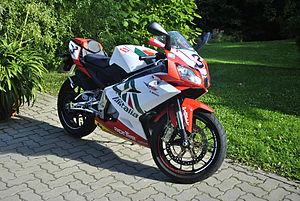
L'Aprilia RS 125 est la moto de route inspirée par la moto de course RSW 125 sur laquelle de nombreux pilotes dont Valentino Rossi ont été champions du monde.